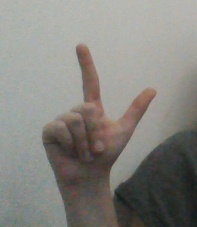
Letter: laam